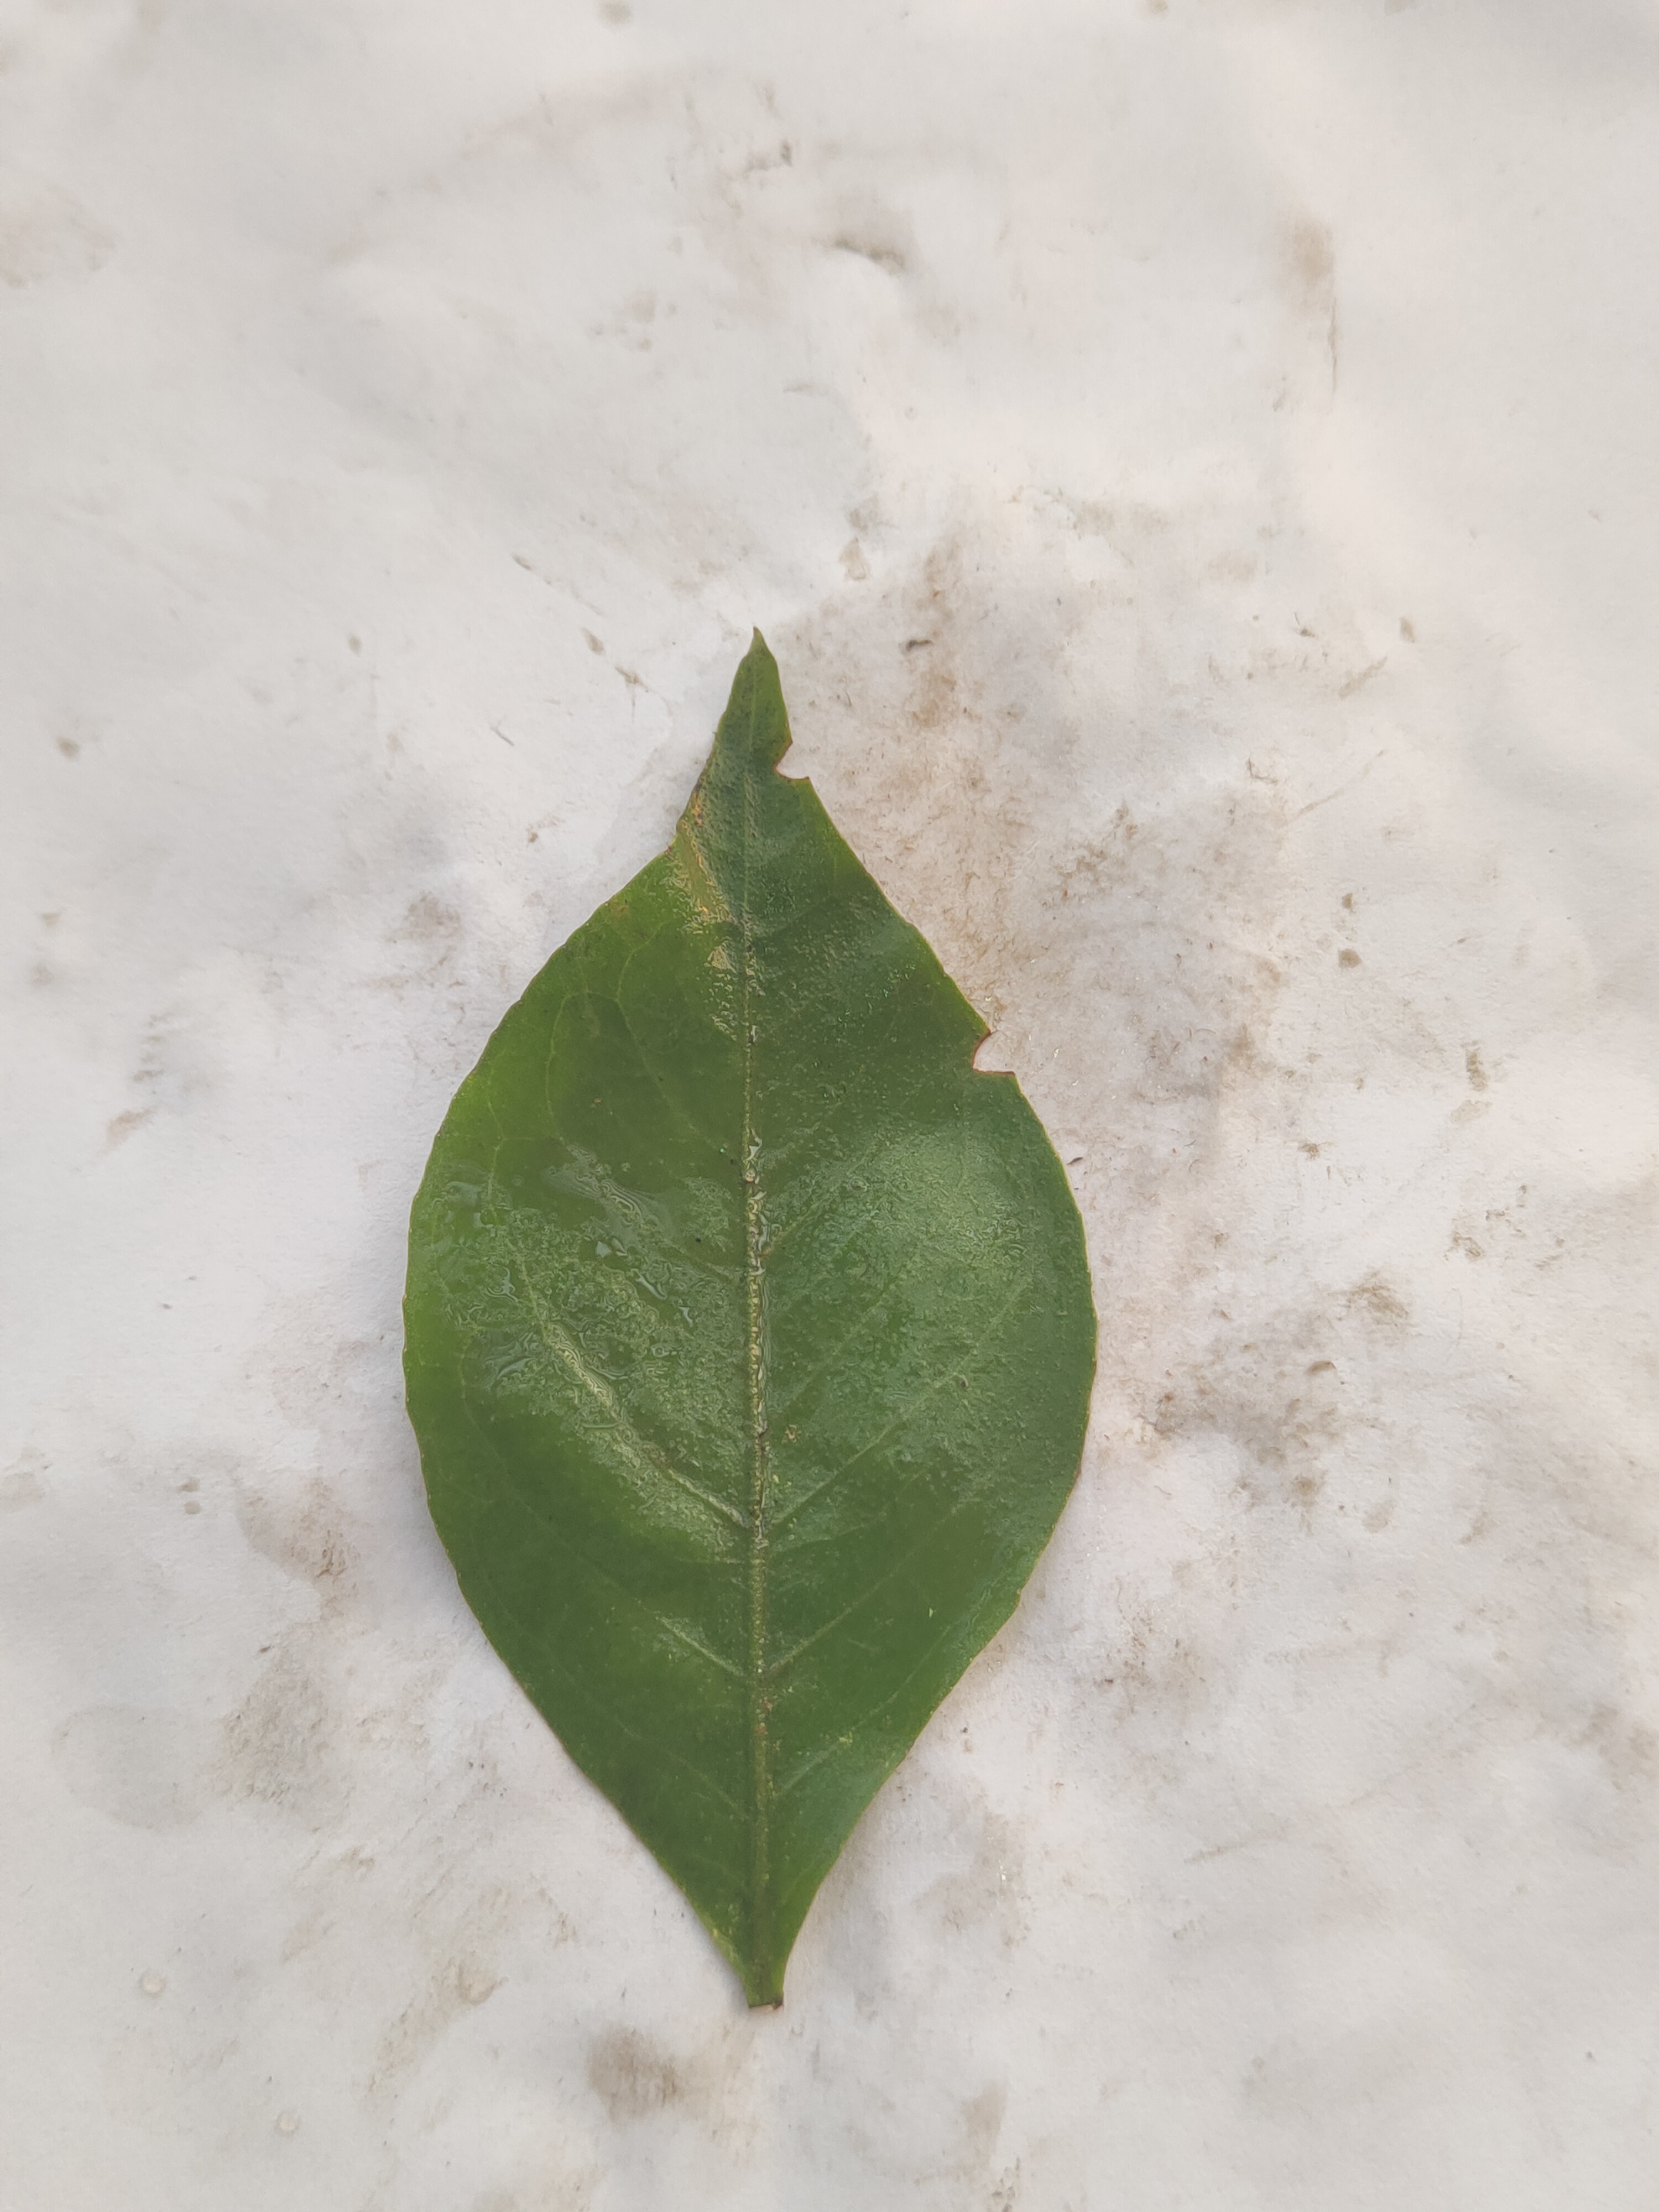
Leaf variety: Aegle marmelos